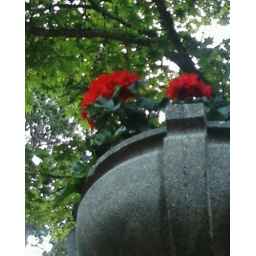
A pot of red flowers in Point Defiance Park in Tacoma, WA